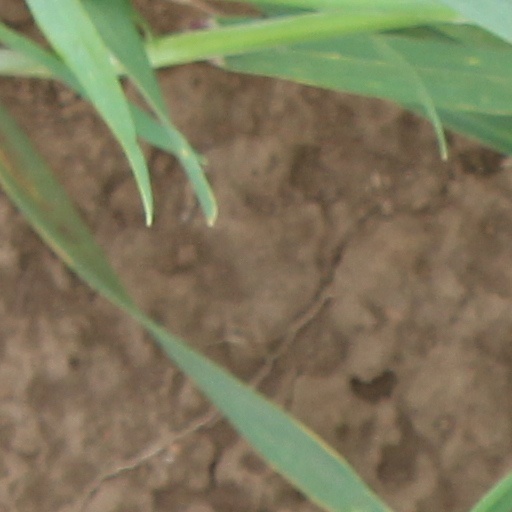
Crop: wheat